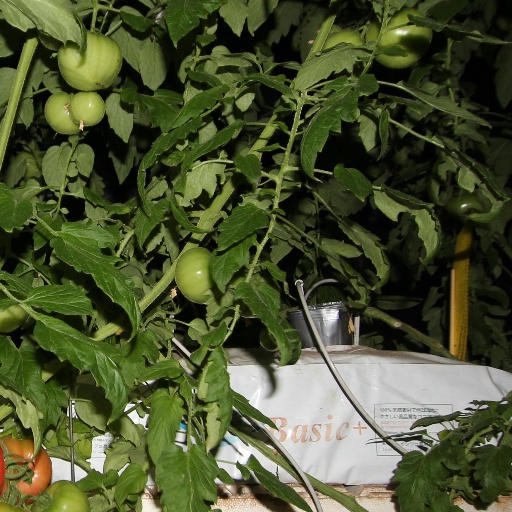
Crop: tomato